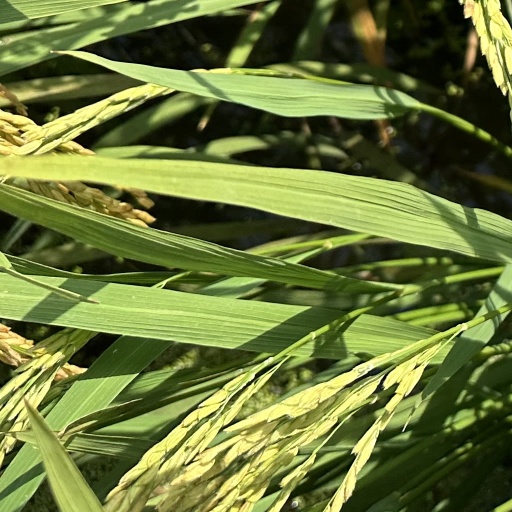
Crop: rice